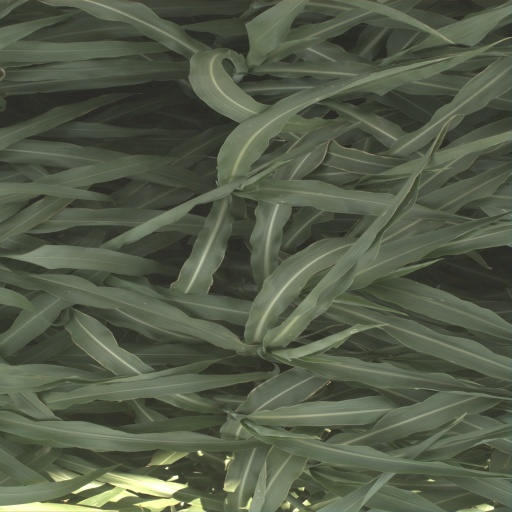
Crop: sorghum